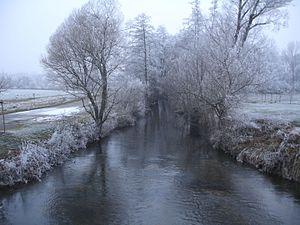
Mertzwiller, la Zinsel du Nord
Liste des fleuves, rivières et autres cours d'eau qui parcourent en partie ou en totalité le département du Bas-Rhin. La liste présente les cours d'eau, généralement de plus de 10 km de longueur sauf exceptions, par ordre alphabétique, par fleuves et bassin versant, par station hydrologique, puis par organisme gestionnaire ou organisme de bassin.
Mertzwiller est une commune française située dans le département du Bas-Rhin, en région Grand Est.